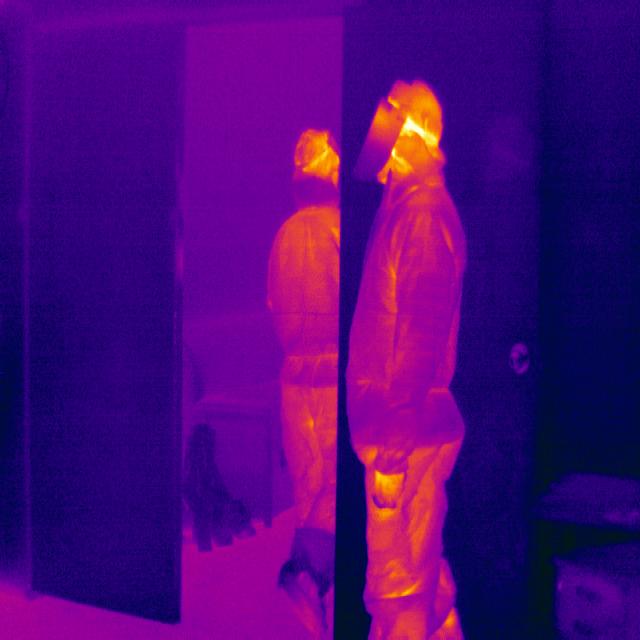
Detected objects:
label: person
label: person